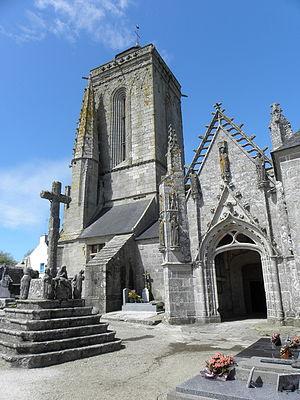
Calvaire, porche sud et tour-clocher de la chapelle Saint-Tugen en Primelin (29).
La chapelle Saint-Tugen est située à Saint-Tugen en Primelin. Il s'agit d'une chapelle des XVIᵉ et XVIIᵉ siècles.